Epoxies

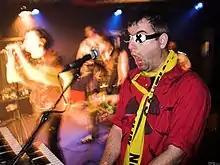
The Epoxies playing in Münster, (Germany) on March 10, 2007. FM Static in the foreground.

The Epoxies were an American new wave band from Portland, Oregon, formed in 2000. Heavily influenced by new wave, the band jokingly described themselves as robot garage rock. Members included FM Static on synthesizers, guitarist Viz Spectrum, lead singer Roxy Epoxy, bass guitarist Shock Diode, and drummer Ray Cathode. They grew in popularity due in large part to extensive touring in both the United States and Europe where they showcased frantically paced, highly energetic on-stage productions. They were known for using special effects for their live act and sporting home-made costumes, sometimes made mostly of duct tape.